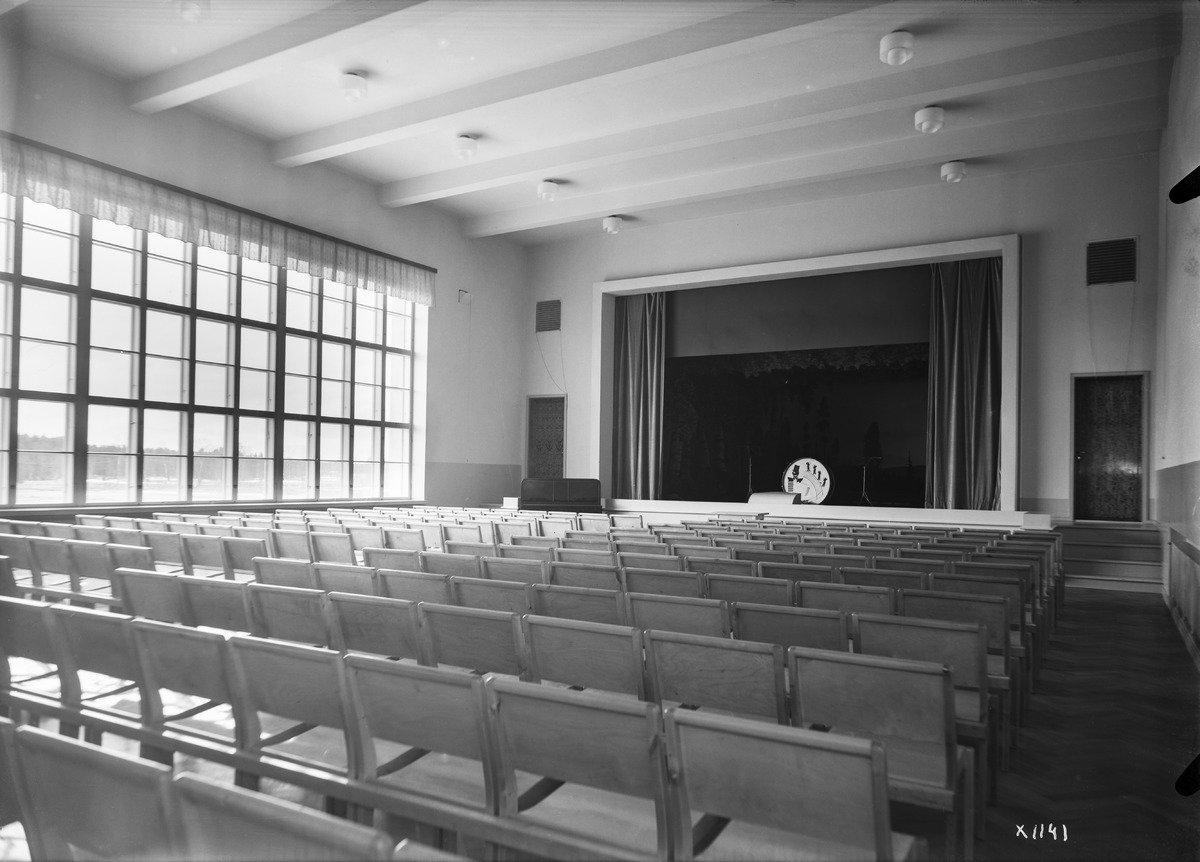
Toppilan Seuratalon sisätiloja
Interior of Toppilan Seuratalo
sisällön kuvaus: Toppila Oy:n rakennuttaman Toppilan Seuratalon sisätiloja vihkimisjuhlan aikaan 2.5.1938. Juhlasali. content description: Interior of Toppilan Seuratalo constructed by Toppila Oy on the day of the buildings dedication celebration on May 2, 1938. The function hall.
Vuosi: 1938
Paikka: Suomi, Oulu, Suomi, Pohjois-Pohjanmaa, Oulu
Aiheet: Toppila Oy; vihkimisjuhlat; seuratalot; juhlasalit; sisäkuva; salit; rakennukset; huoneet; dedications; buildings; function halls; halls; rooms